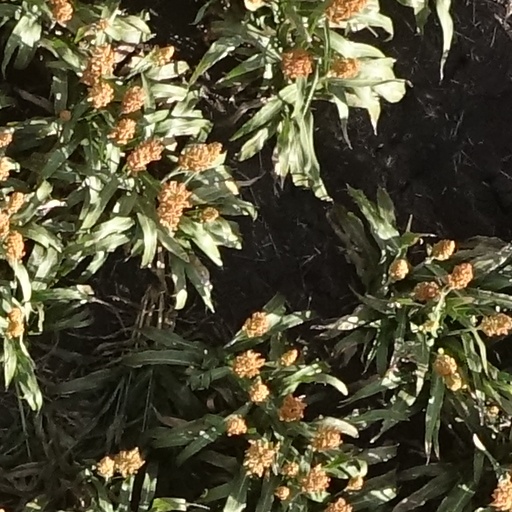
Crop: sorghum